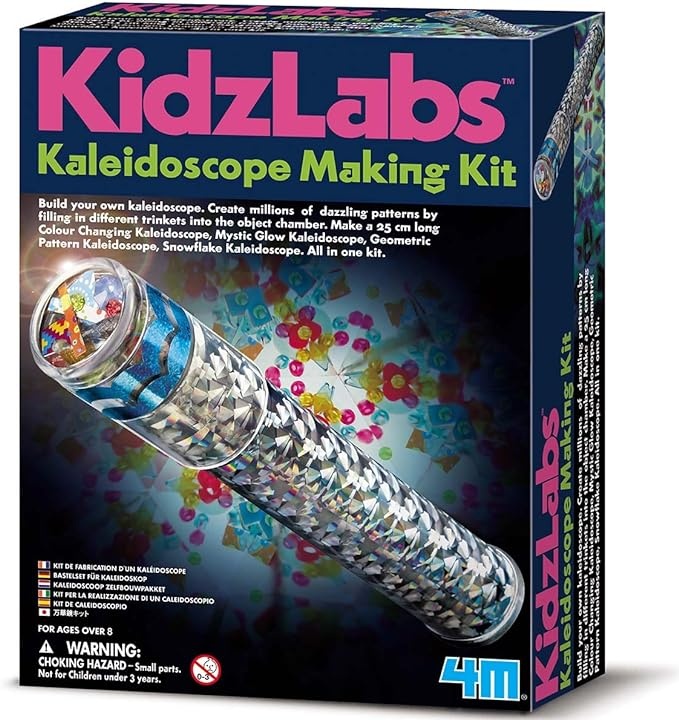
4M Kidzlabs Kaleidoscope Making Kit - Optical Light Physics Stem Toys Craft Gift for Kids & Teens, Boys & Girls (3435)
About This Build and customize a kaleidoscope with this fun and easy-to-use kit. Craft 4 different styles, including holographic, glow, snow, and color. Everything needed to build and decorate a customized kaleidoscope is included in the box. All of the parts are made of safe, high quality materials. This set is recommended for ages 7 years and up. Challenge your child's imagination with 4M toys and kits. 4M educational toys cover a wide range of educational subjects and include science kits, arts and crafts kits, robotics kits, and more. 4M offers a wide range of toys and kits to let you build a clock, crochet a placemat, or turn your room into a planetarium--all in the name of making learning fun. Build a 10" kaleidoscope Kit includes everything you need to decorate and customize your kaleidoscope Four different styles; holographic, glow, snow and color Fun and educational
Brand: Toysmith
Category: Toys & Games > Toys > Visual Toys > Kaleidoscopes